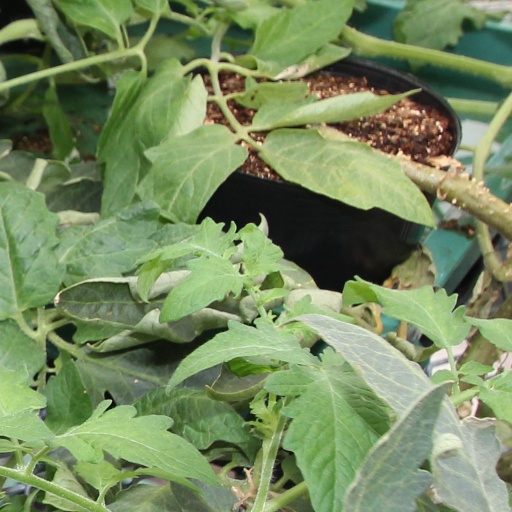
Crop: tomato